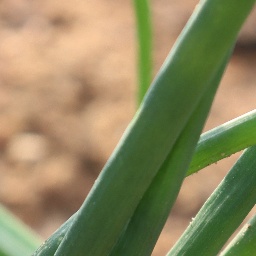
Label: healthy